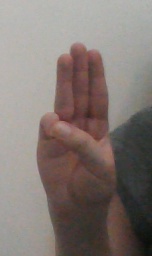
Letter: thaa